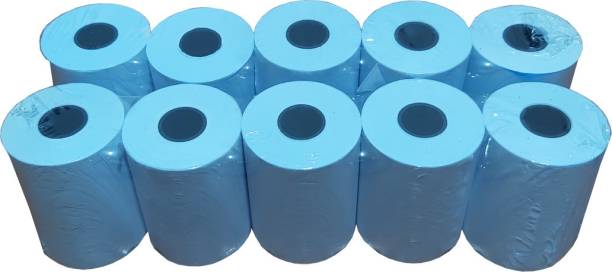
Label: paper